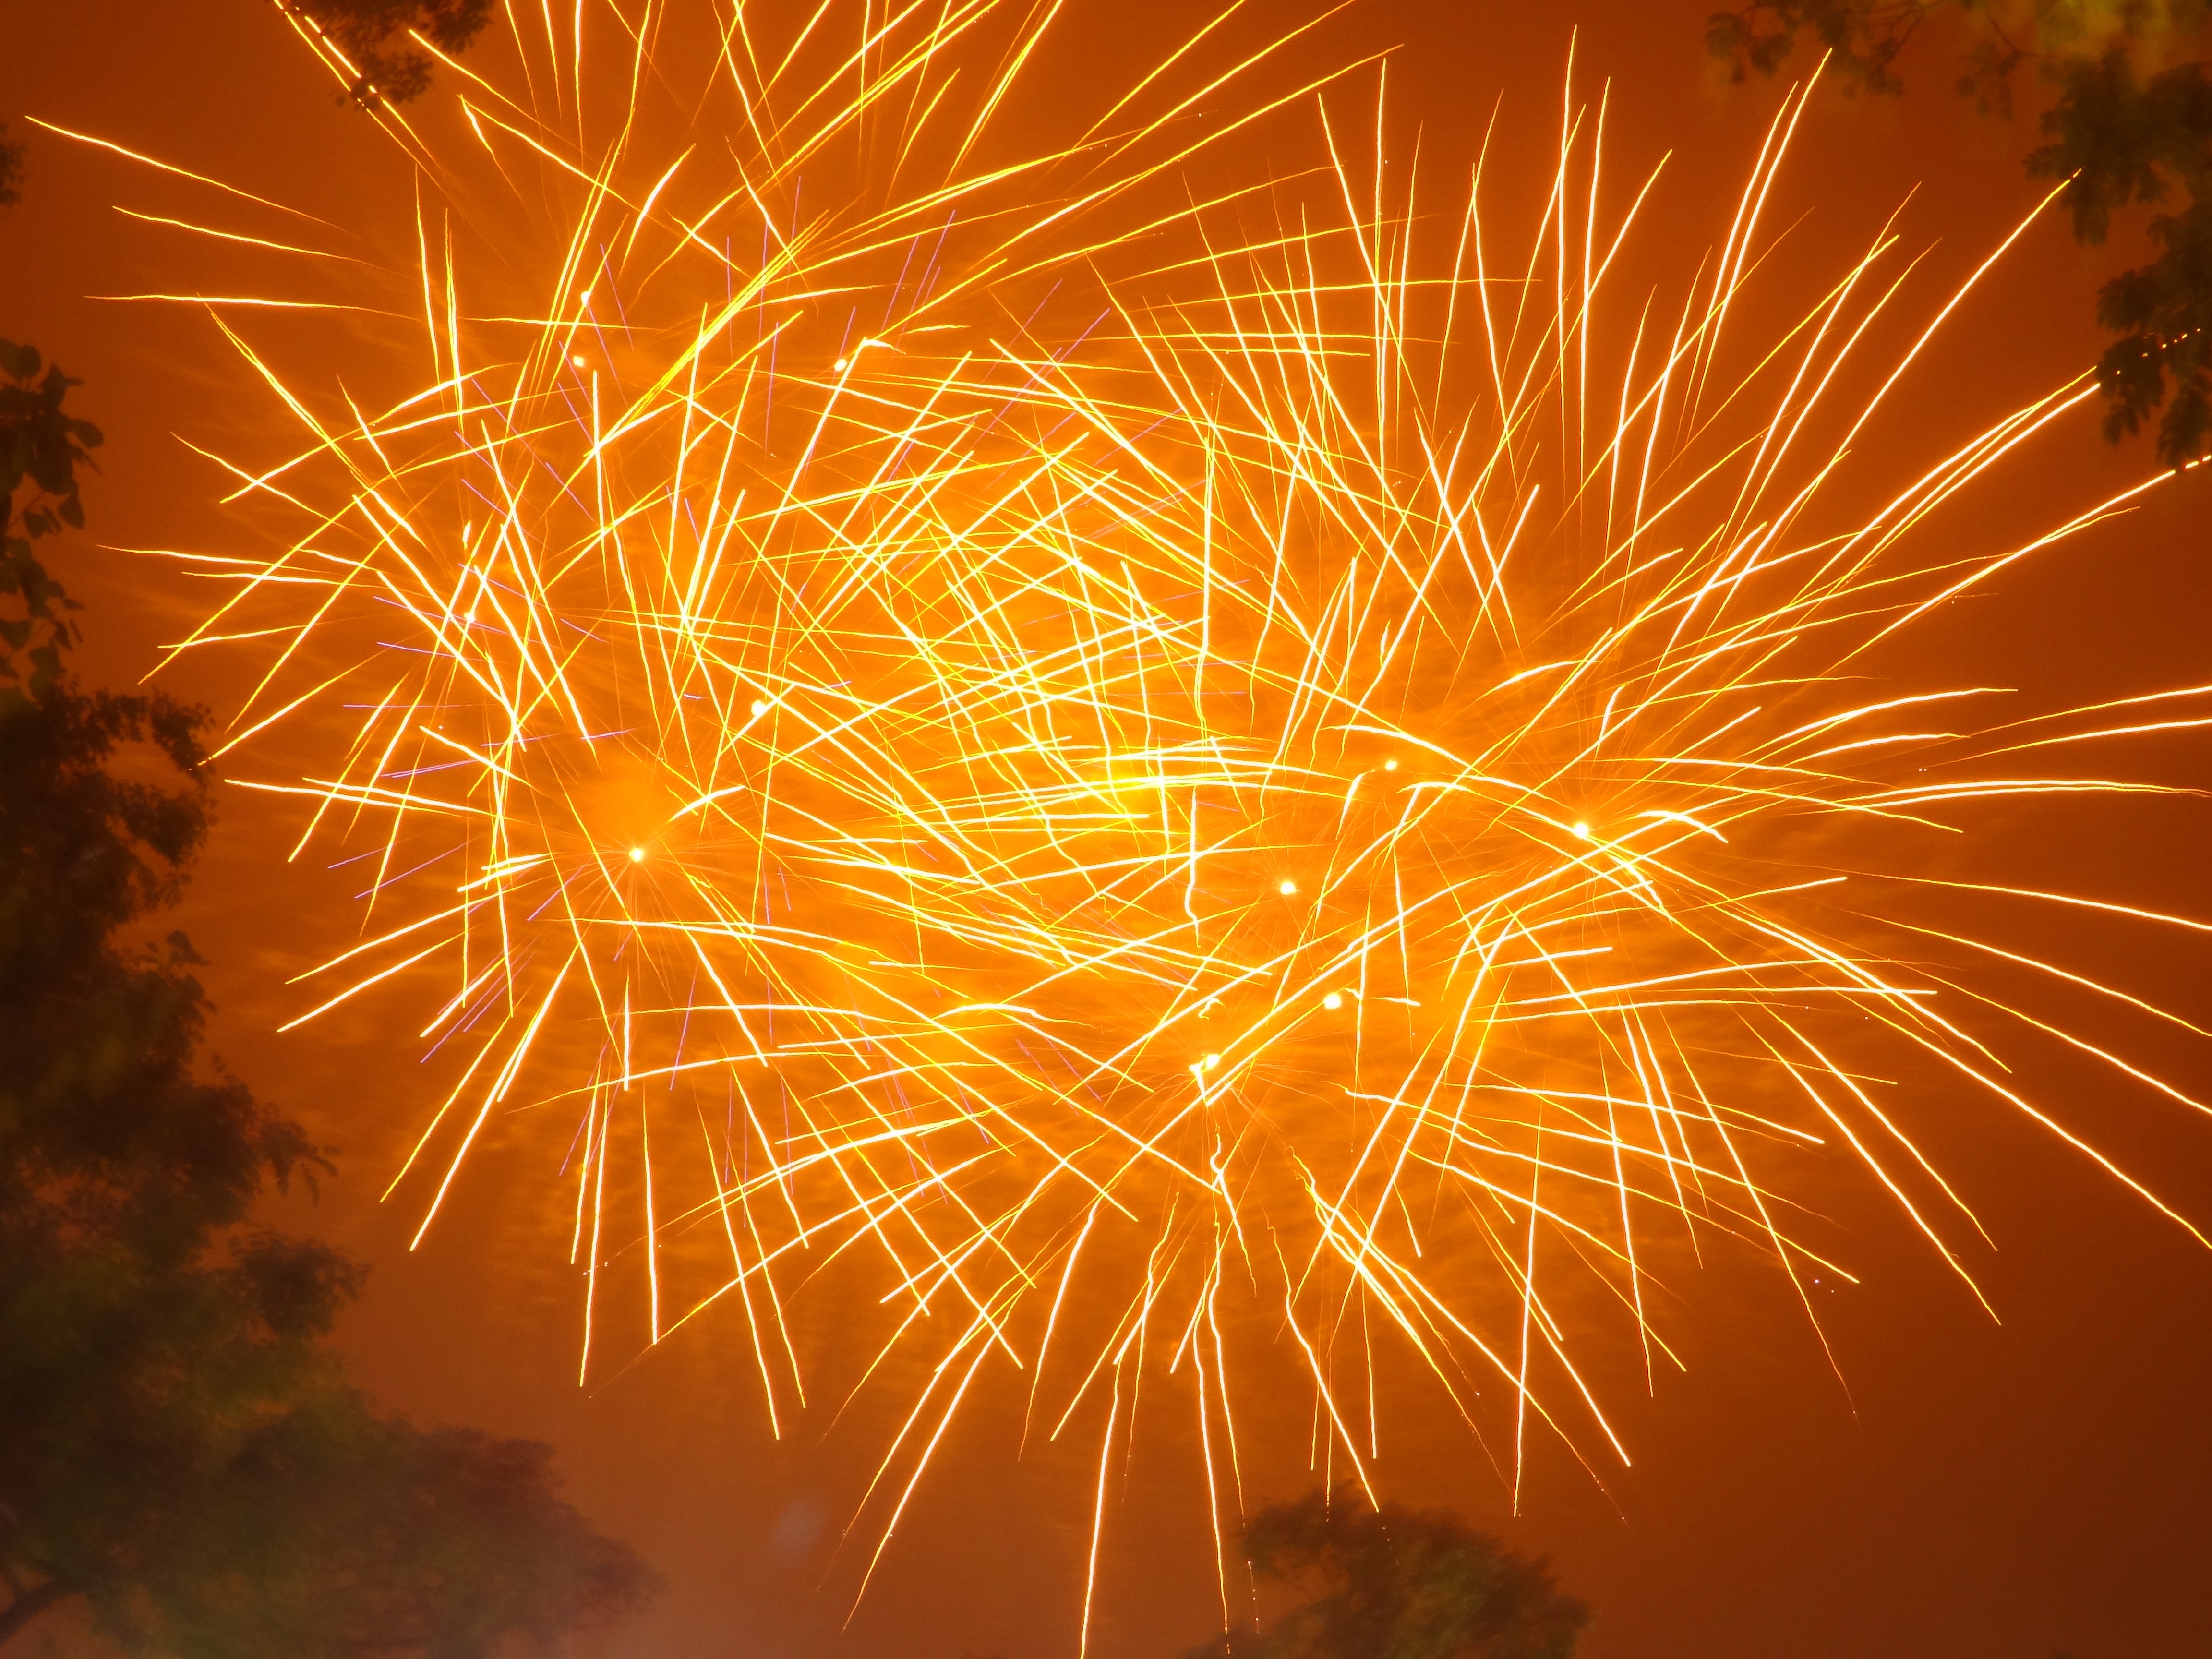
recreation, sparkler, fireworks, illustration, event, outdoor recreation